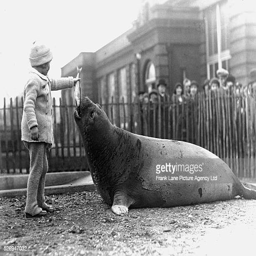
person feeding a picture from first book published by publisher